Tashi Dorji

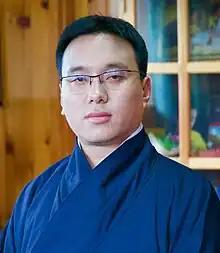
Tashi Dorji in 2018

Tashi Dorji (born 3 October 1981) is a Bhutanese politician who was the Chairman of the National Council of Bhutan from May 2018 to May 2023. He has been a member of the National Council of Bhutan since May 2018. Previously, he was a member of the National Council of Bhutan from 2013 to 2018. He is the youngest Chairman of the Upper house of Bhutan.